Rotary friction welding

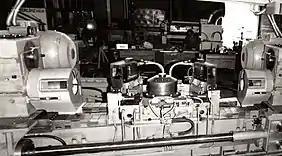

Friction welding description in the newspaper Техника - молодёжи 1958-02, страница 32 from 1958 year .However, the newspaper is about technical science fiction.